Stephen Maguire

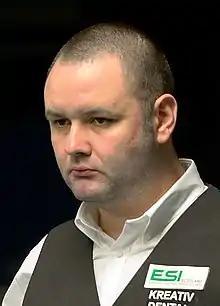
Maguire at the 2015 German Masters

Stephen Maguire (born 13 March 1981) is a Scottish professional snooker player. He has won seven major ranking tournaments, including the 2004 UK Championship, and has twice since reached the finals of that event. Maguire turned professional in 1998 after winning the IBSF World Snooker Championship. He was in the top 16 of the snooker world rankings for 11 consecutive years, from 2005 to 2016, twice reaching world no. 2. He is a prolific break-builder, having compiled over 500 century breaks, including three maximums.